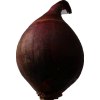
Label: red_onion